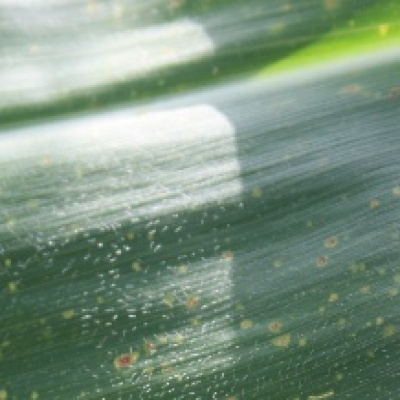
Label: Corn_(Maize)___Leaf_Spot